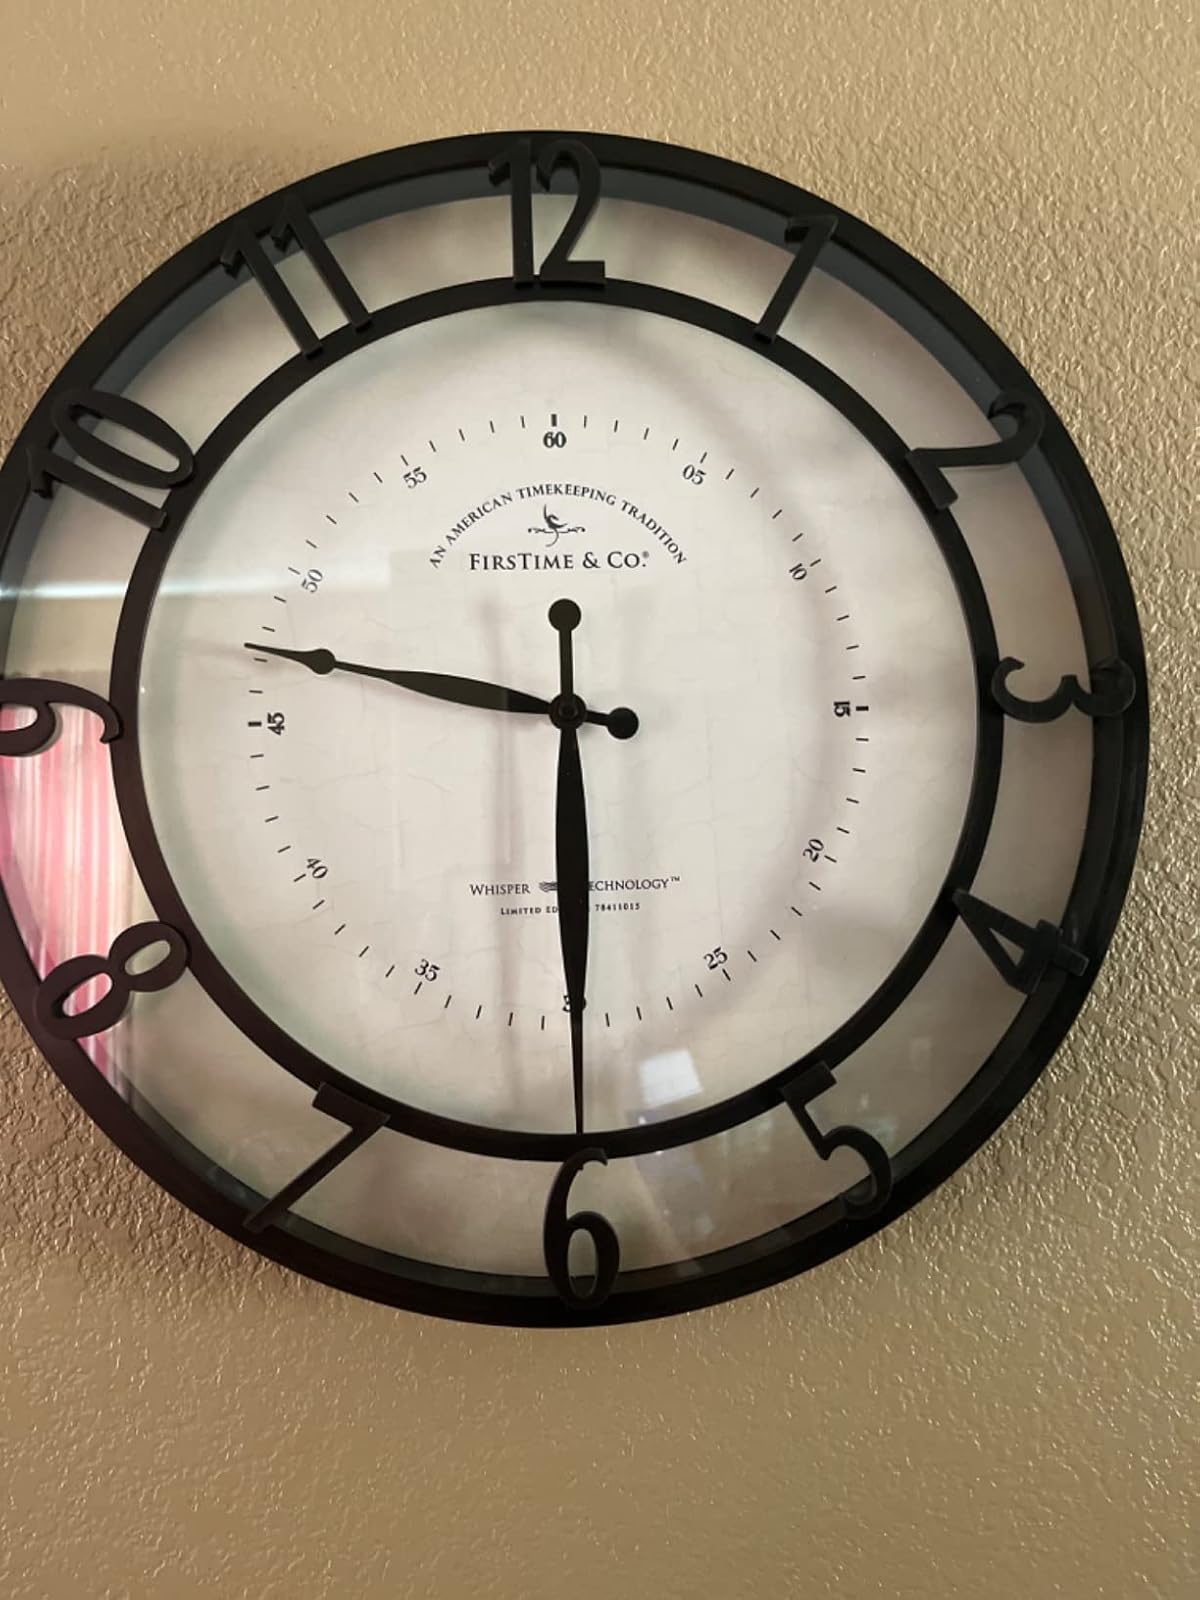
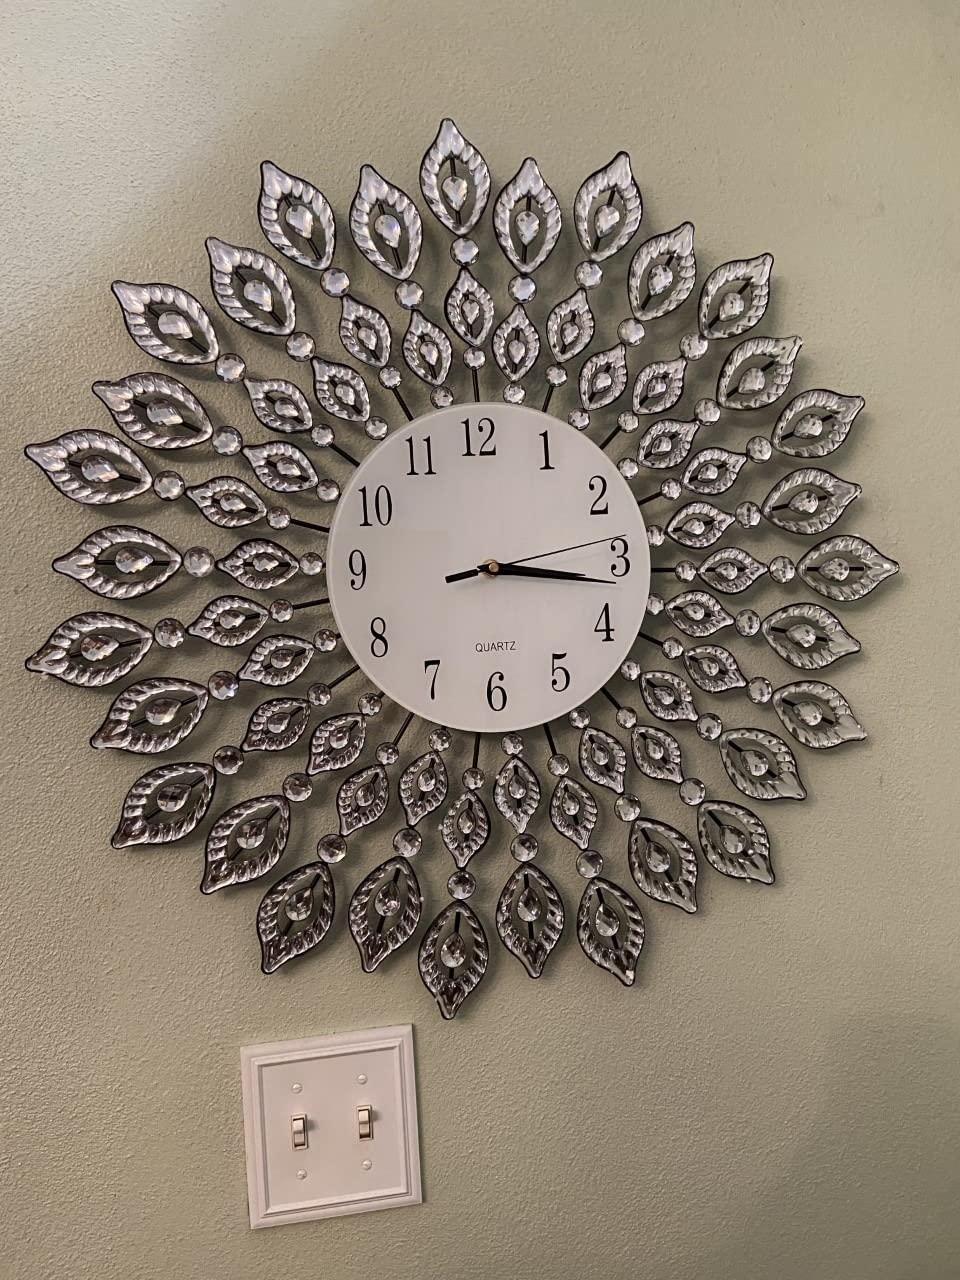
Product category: clock
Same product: no